List of birds of Biscayne National Park

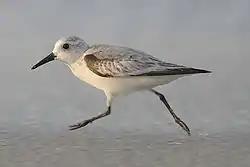
Sanderling

Scolopacidae is a large and diverse family of small to medium-sized shorebirds which includes the sandpipers, curlews, godwits, shanks, tattlers, woodcocks, snipes, dowitchers, and phalaropes. Most eat small invertebrates picked out of the mud or sand. Different lengths of legs and bills enable multiple species to feed in the same habitat, particularly on the coast, without direct competition for food.